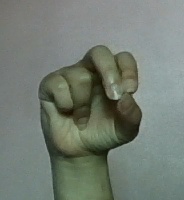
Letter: gaaf